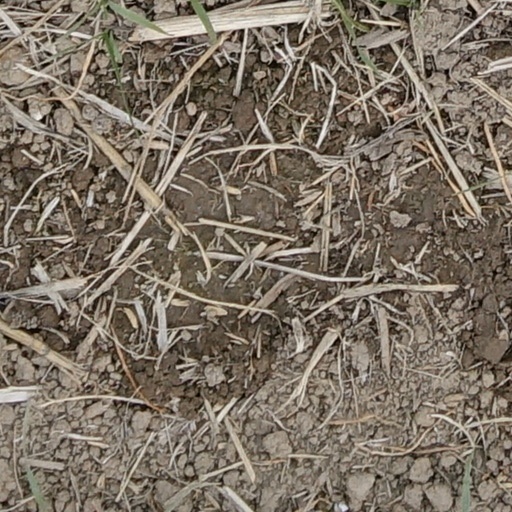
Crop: wheat